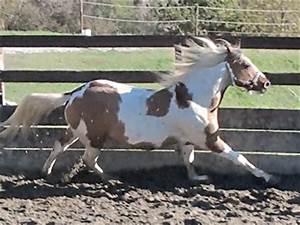
Label: horse